Bisera Turković

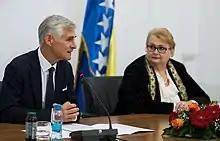
Turković with Austrian Foreign Minister Michael Linhart, 15 October 2021

In December 2020, Turković called for the abolishment of Republika Srpska, which was met with heavy criticism by Republika Srpska officials Radovan Višković and Željka Cvijanović who called her statement "hate speech."